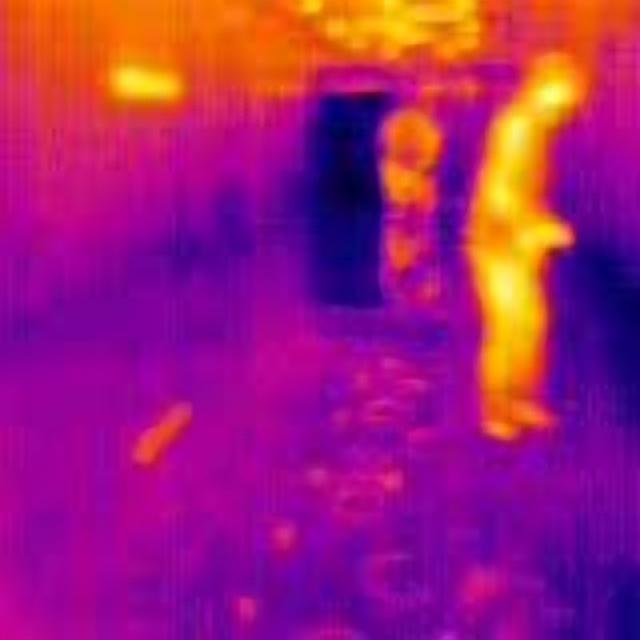
Detected objects:
label: person